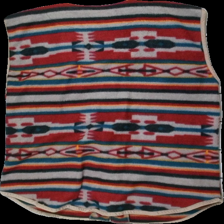
View: back
Type: Vest
Category: Men
Brand: Not in the list
Brand text on label: Innocent
Colors: Grey, Red, Blue, Multicolor
Material: 100% Polyester
Pattern: Other
Cut: Regular
Trend: 90s
Price range: <50
Recommended usage: Recycle
Description: 90ś patterned vest